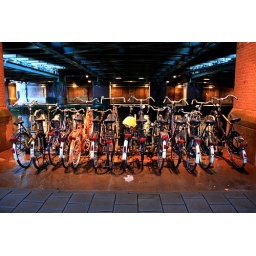
bikes under a bridge